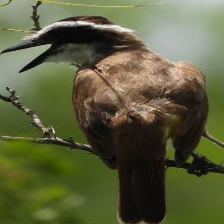
Species: GREAT KISKADEE
Scientific name: PITANGUS SULPHURATUS